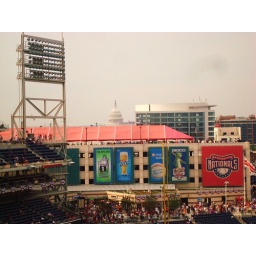
Capital building in the distance beyond left field